List of restaurants in Huntington, West Virginia

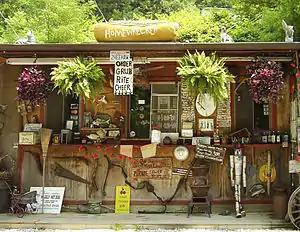
Hillbilly Hot Dogs

Following is a list of notable restaurants in Huntington, West Virginia and its surrounding areas: